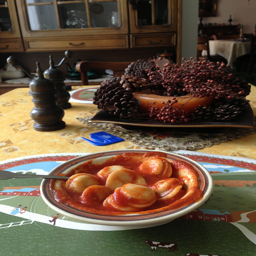
The bowl of ravioli is next to many plastic grapes.
A plate of ravioli is on a table with some pine cones.
a plate with a bunch of sliced fruit on it
A pasta dish in bowl on decorated table.
some pasta in a bowl sits on the table